Eisenach

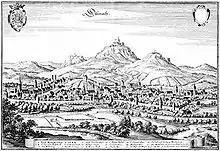
Eisenach in 1647

Between 1498 and 1501, the young Martin Luther attended the St. George's Latin school in Eisenach in preparation for his following studies at the University of Erfurt. In 1521/22 he was hidden by Frederick the Wise at Wartburg castle to protect him from the Imperial ban. During that time Luther translated the New Testament from Greek into German, in what was an important step both for the German Reformation and the development of a consistent German standard language.